Transport in Thrissur

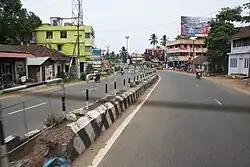
State Highway 22 (Kerala) in Thrissur city. This highway connects Kodungallur in Thrissur Metropolitan Area to Palakkad district

Two major National Highways traverse through Thrissur city and Thrissur Metropolitan Area: